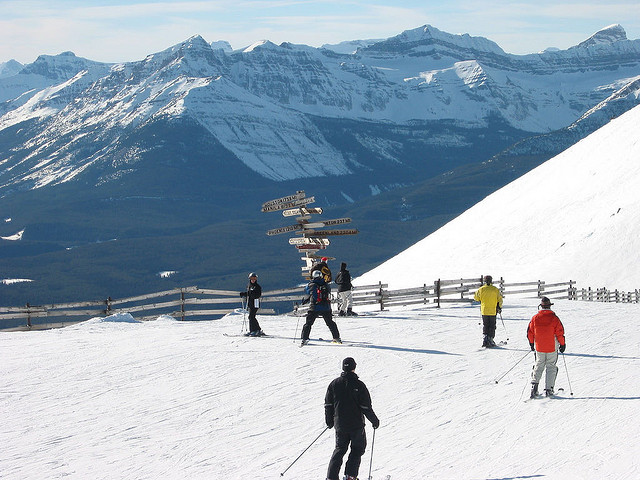
user: Given an image and a question. Answer the question in a short answer. Question: What is the highest one of these in the world? Short Answer:
assistant: mt everest